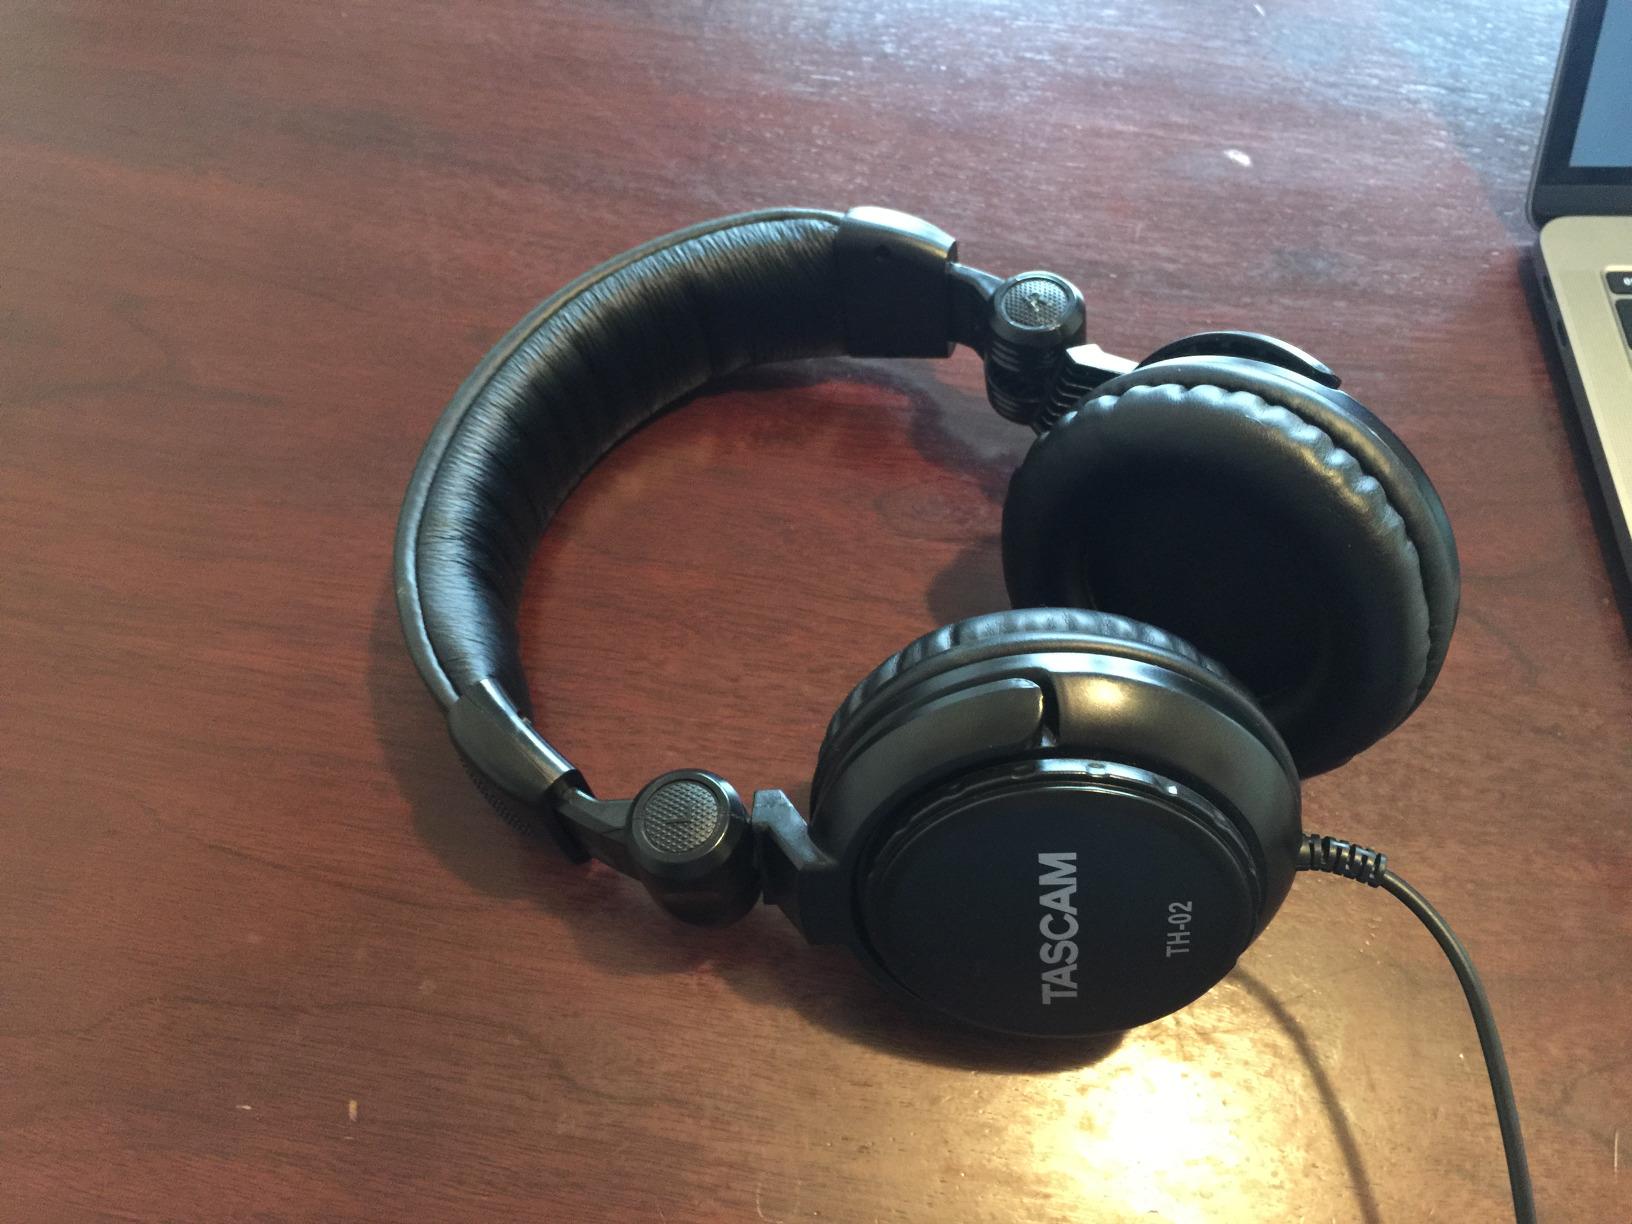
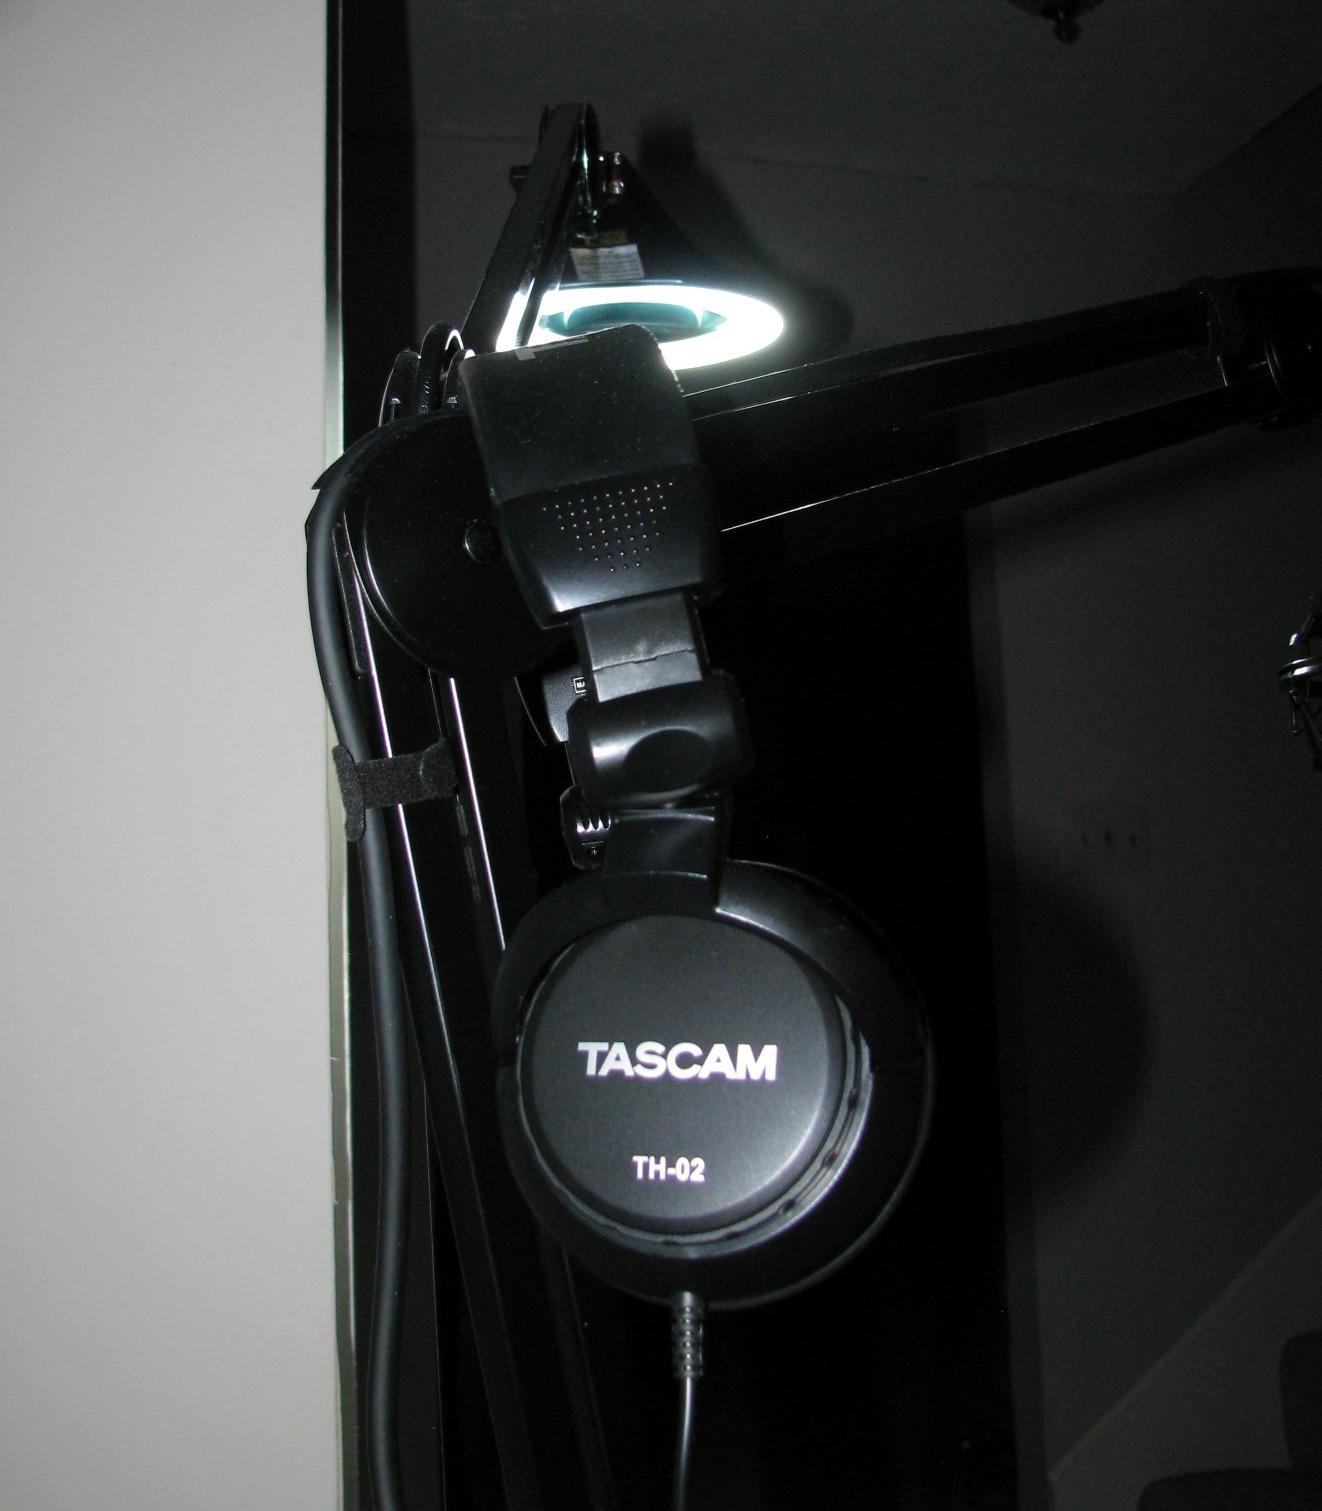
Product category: headphones
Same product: yes